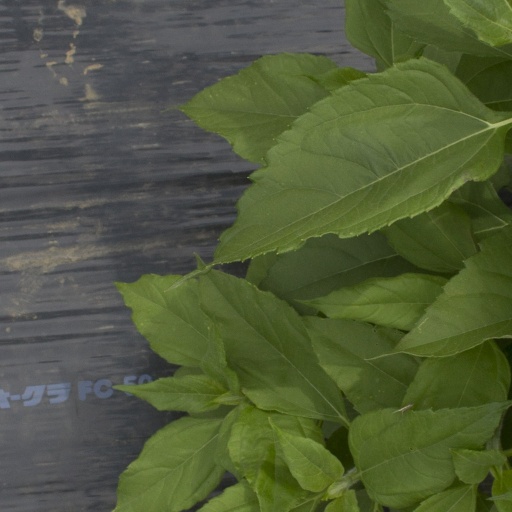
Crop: Jerusalem artichoke